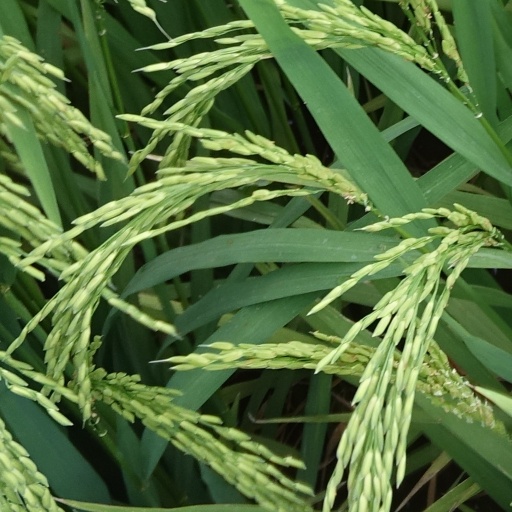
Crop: rice